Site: brandenburg
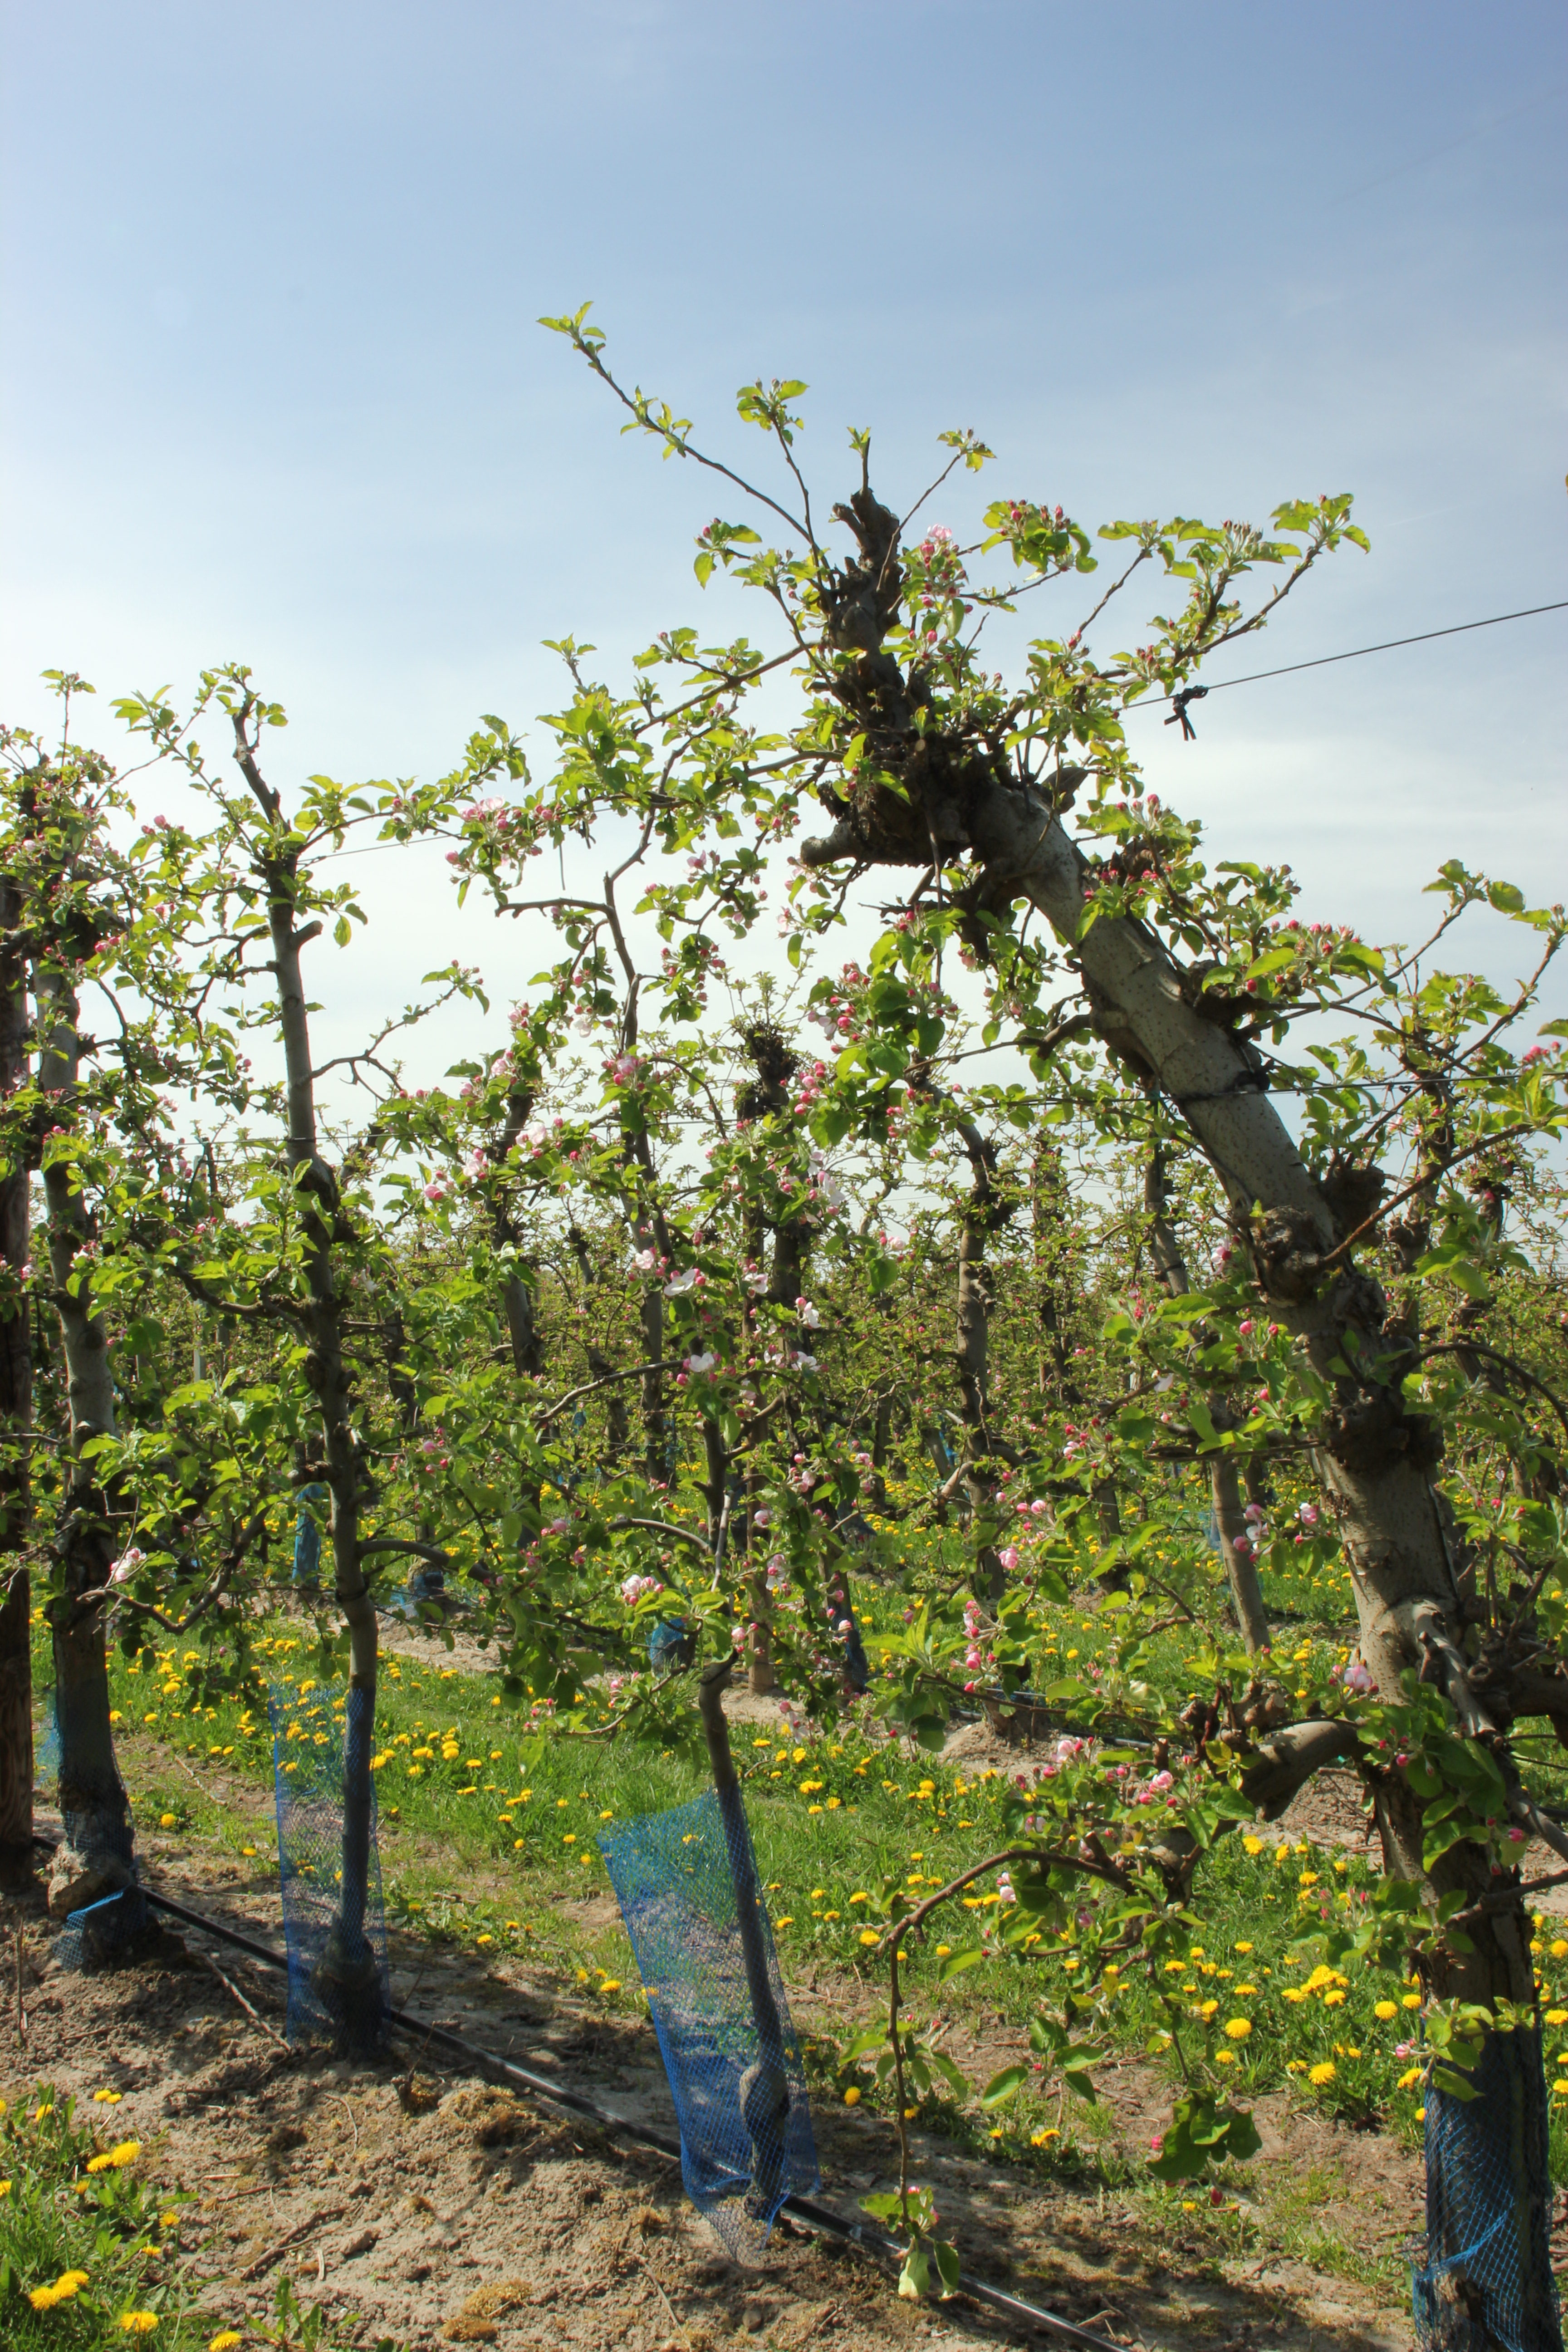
Growth stage (BBCH 57): Inflorescence emergence